Fauja Singh

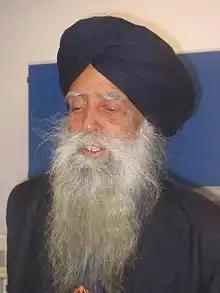
Singh in 2007

It was only after witnessing the death of his fifth son, Kuldip, in a construction accident in August 1994, that Singh returned to his passion for running, in 1995. The death of his wife in 1992 and his eldest daughter who had died from complications after giving birth to his third granddaughter gave him the determination for this new focus in life. He emigrated to England in the 1990s and lived with one of his sons in Ilford.